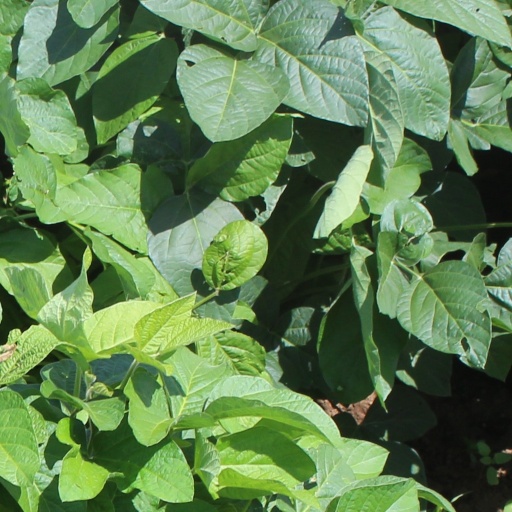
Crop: soybean